Masao Azuma

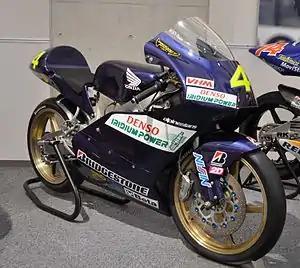
The Honda RS125R used by Masao Azuma in 2001

Now in the Trial by Breil team, Azuma's 2002 season got off to a slow start, his only podium appearance being a win at the Brazilian Grand Prix near the end of the season. This was to be his final win at World Championship level. He finished the season 8th in the Championship.